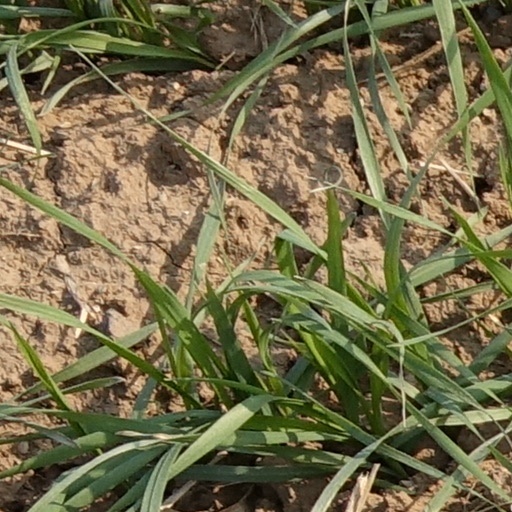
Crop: wheat